Exploration geophysics

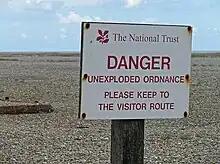
Warning sign from The National Trust indicating the presence of unexploded ordnance

Ground penetrating radar can be used to detect grave sites. This detection is of both legal and cultural importance, providing an opportunity for affected families to pursue justice through legal punishment of those responsible and to experience closure over the loss of a loved one.